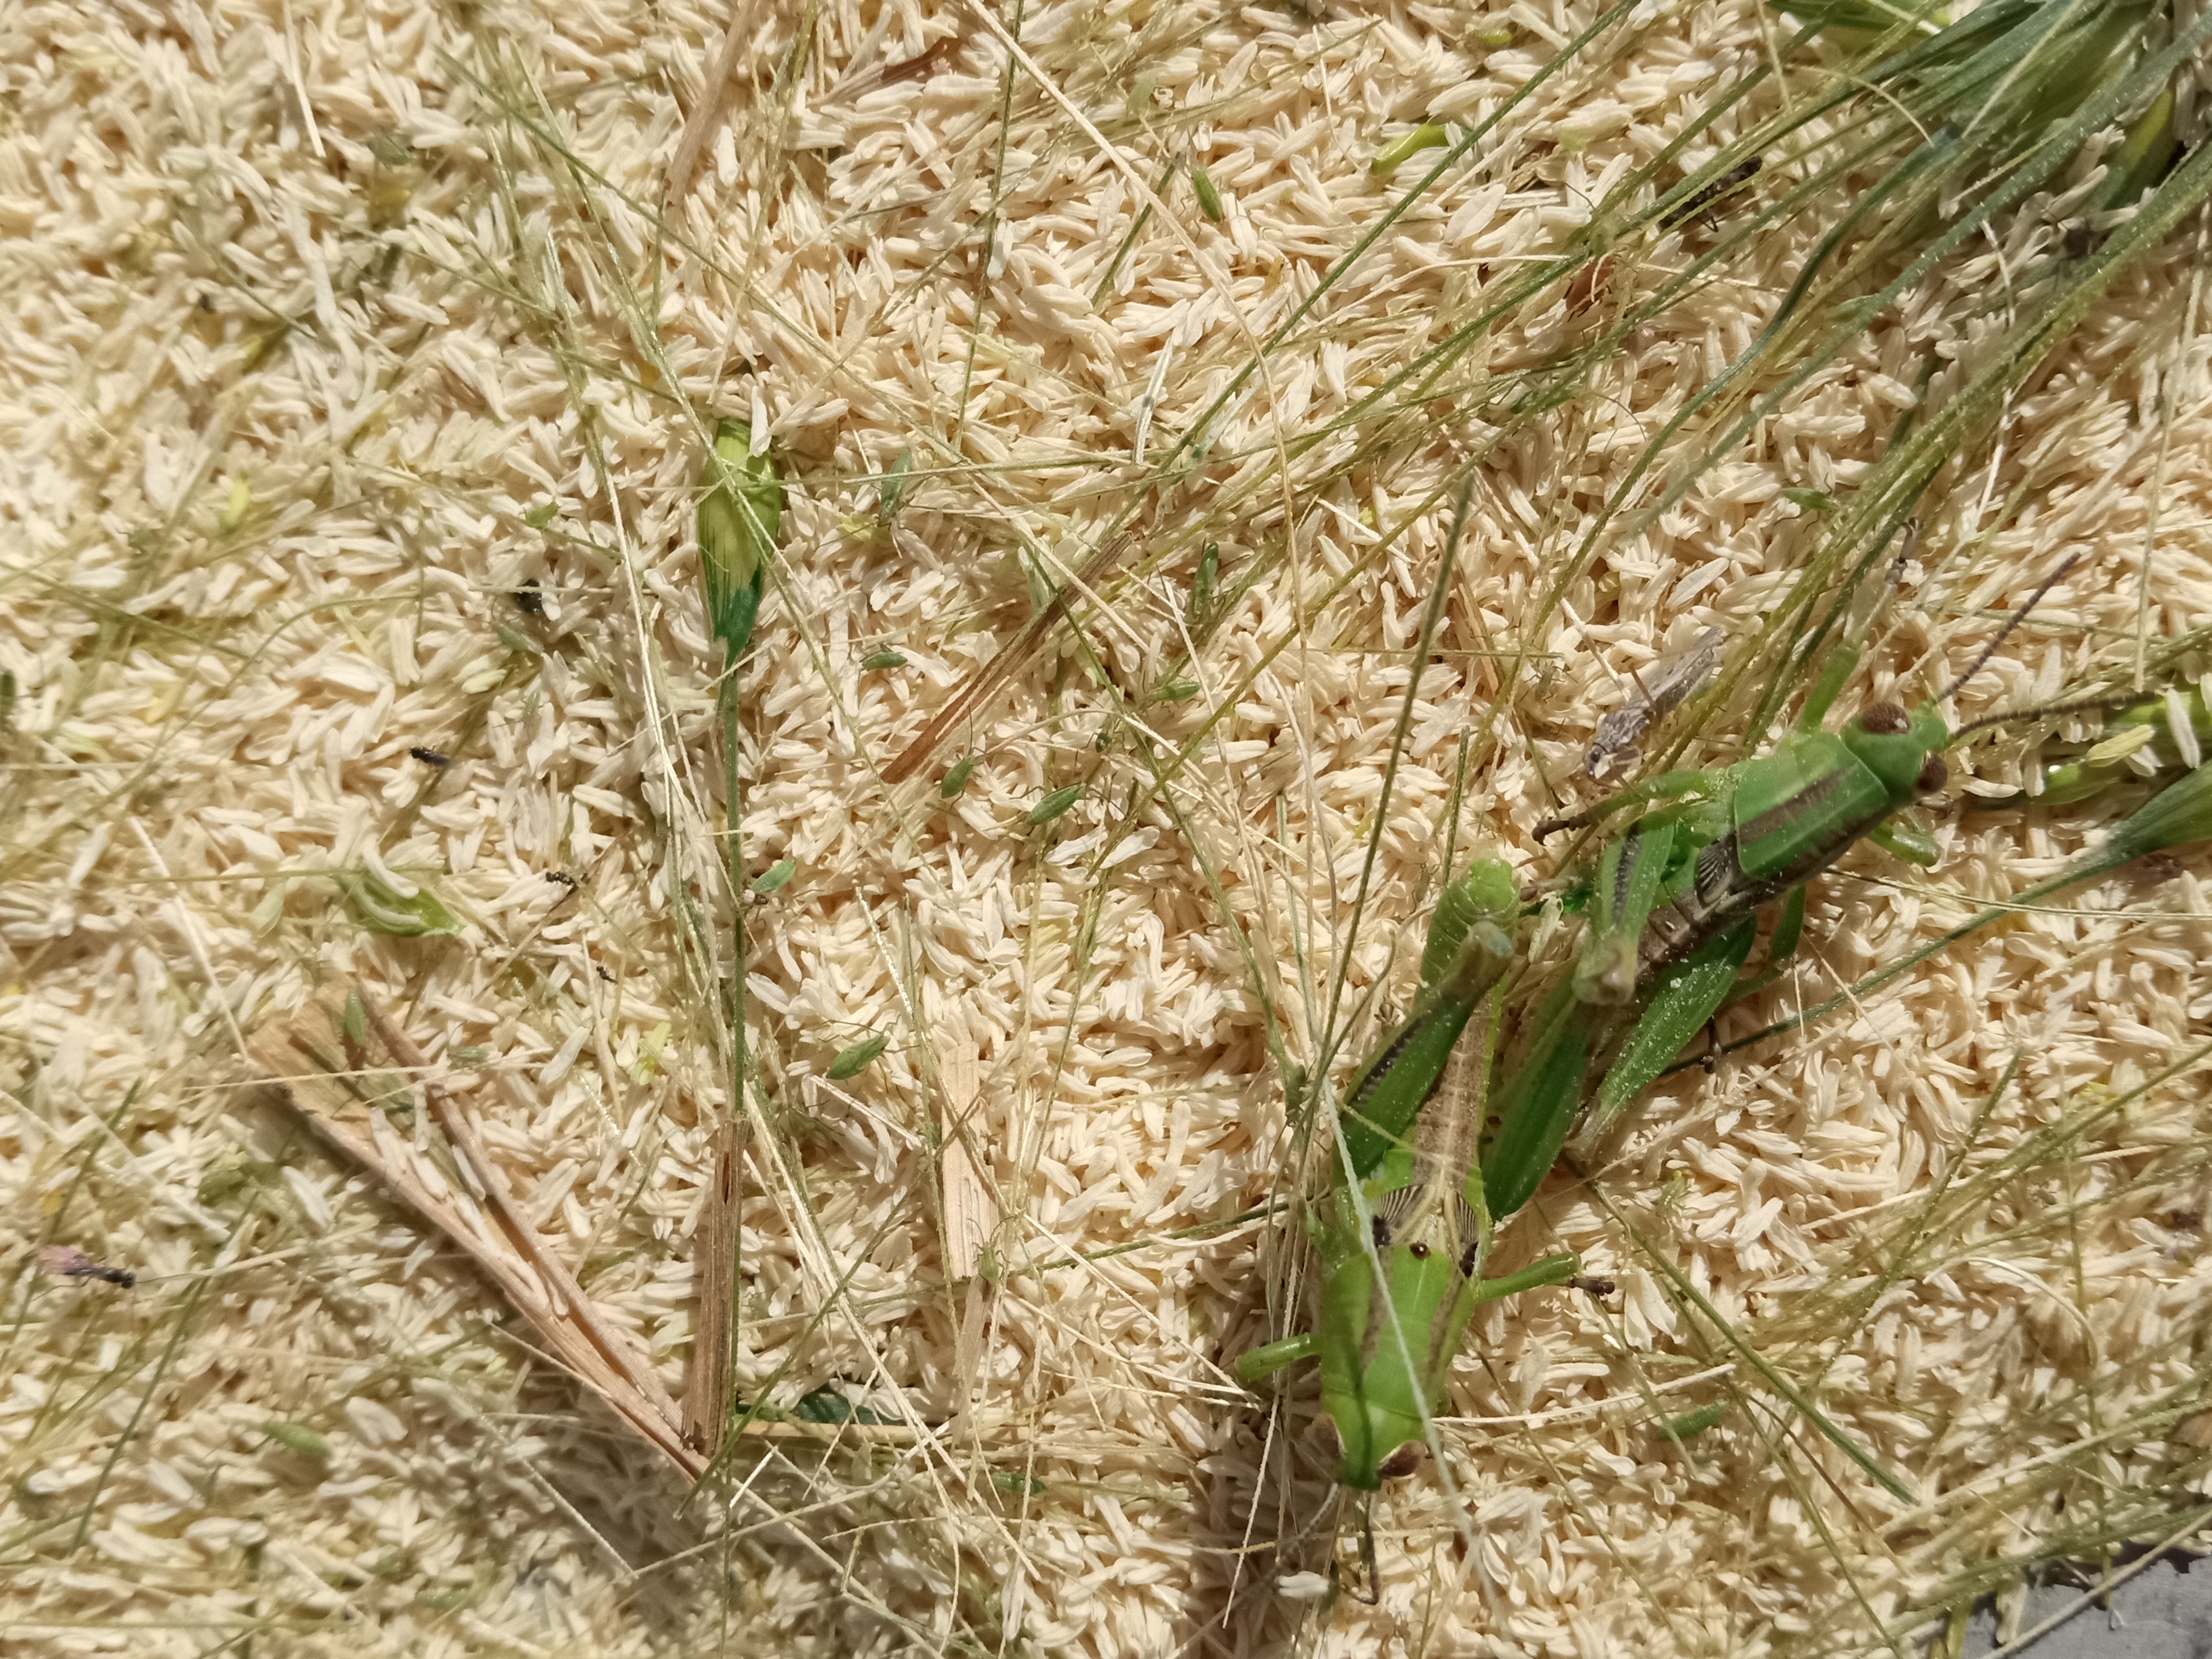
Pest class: occasional_pest